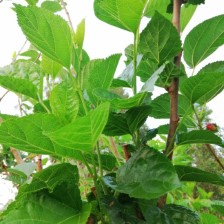
Variety: BlackAustralia